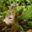
Label: deer